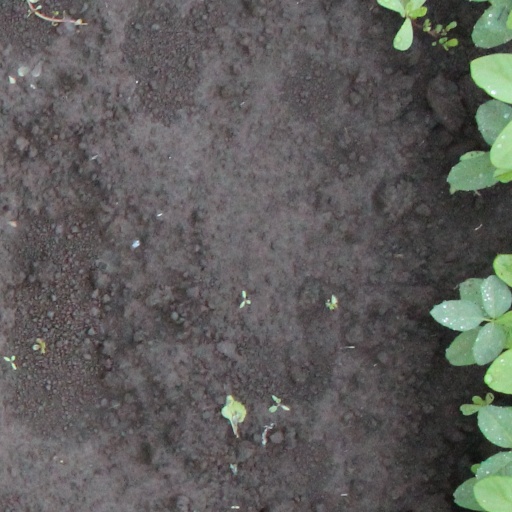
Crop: soybean